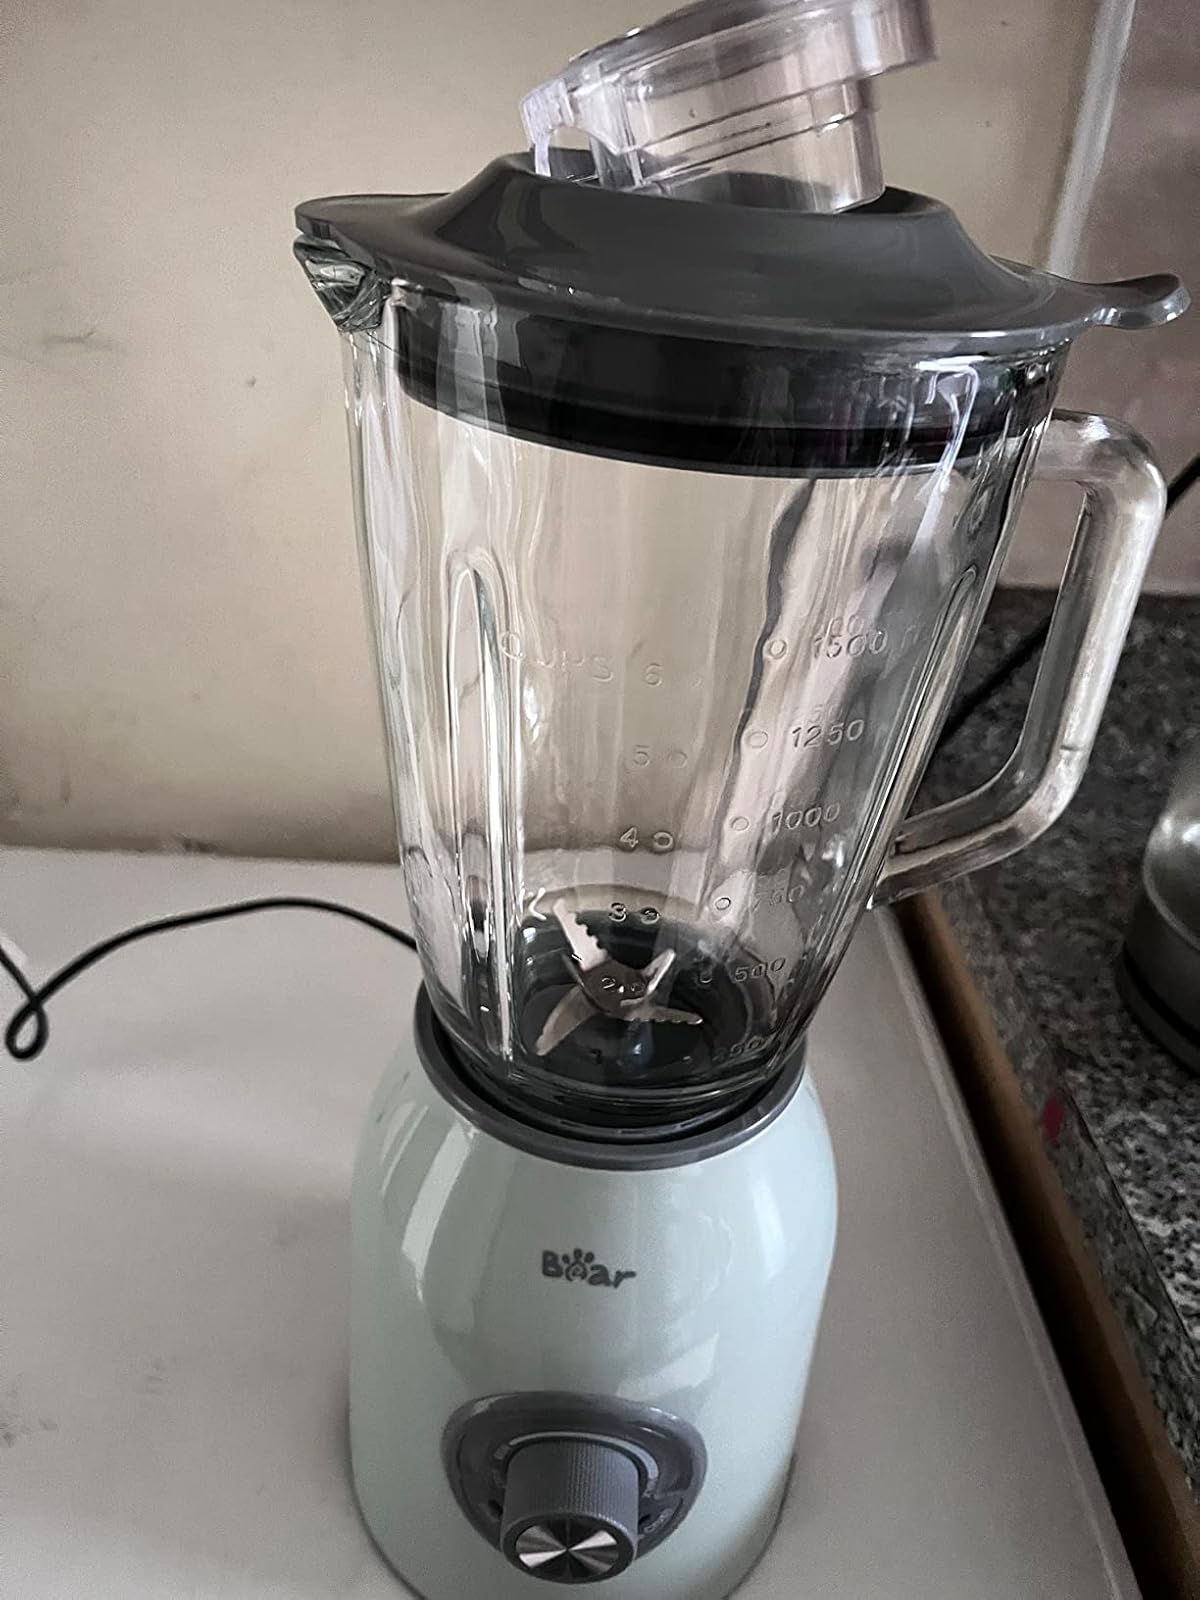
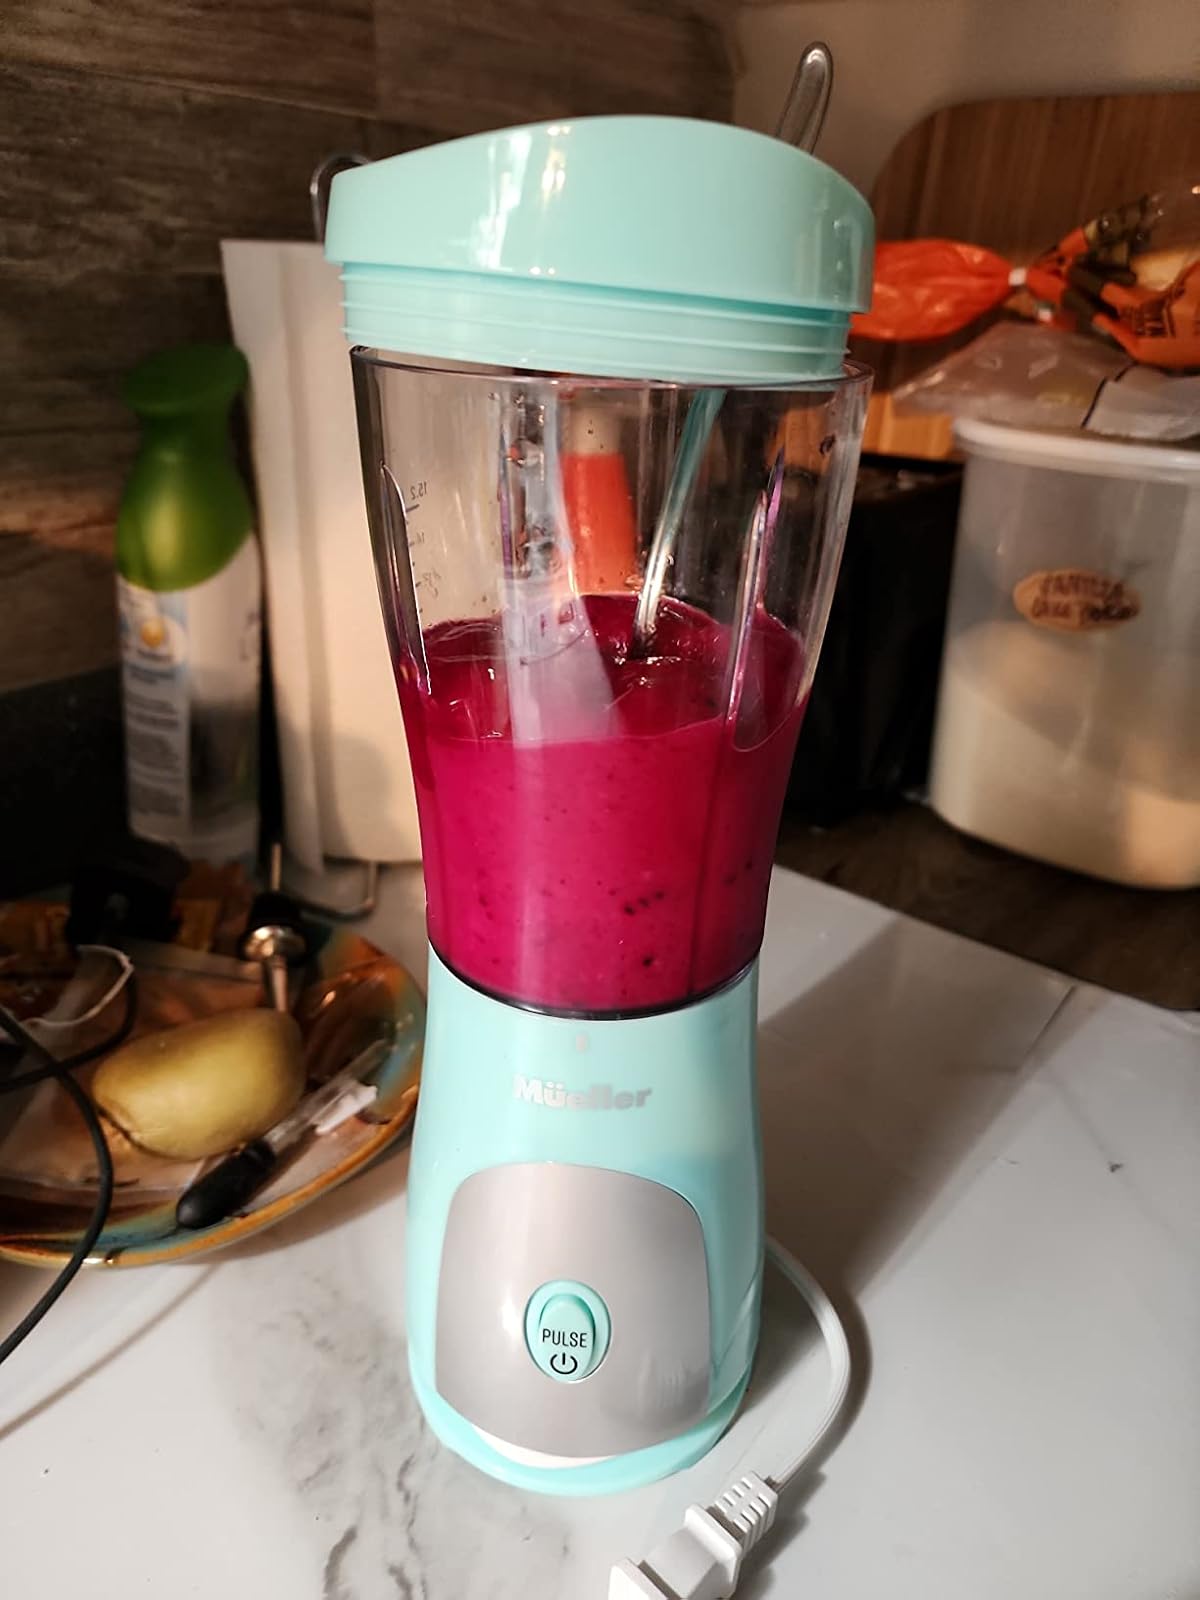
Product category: items_blender
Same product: no